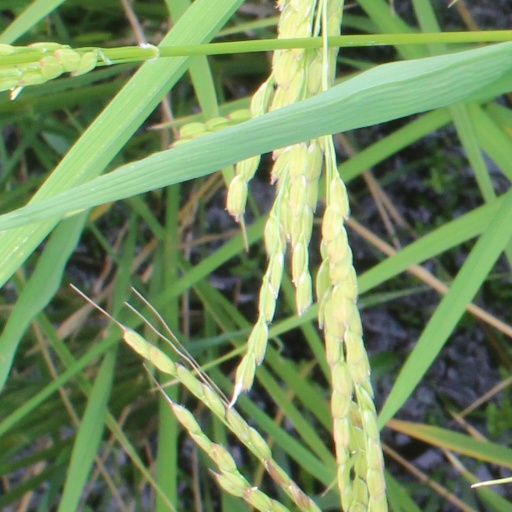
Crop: rice